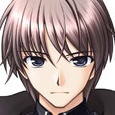
Portrait style: Anime Portrait